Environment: real
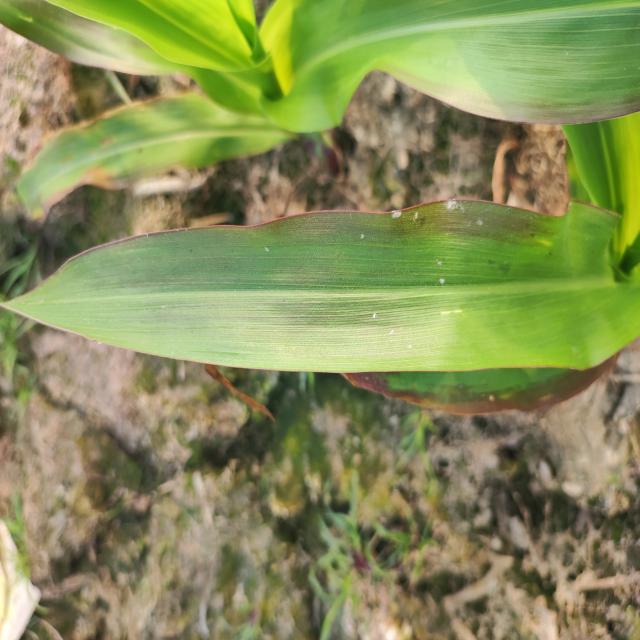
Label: phosphorus_deficiency